Answer in natural language. Which object is closer to the camera taking this photo, dark bed with blue bedding or blue tartanpatterned dog bed? Choose between the following options: dark bed with blue bedding or blue tartanpatterned dog bed
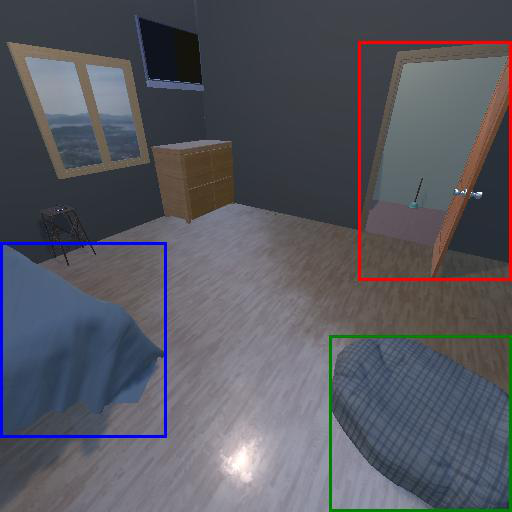
<answer>blue tartanpatterned dog bed</answer>